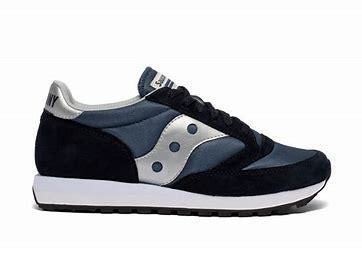
Brand: Saucony
Model: Jazz Original